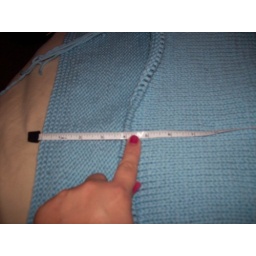
dog bed in progress